Crymogæa

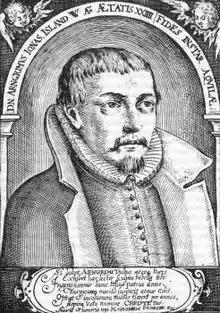
Arngrímur Jónsson

Crymogæa (from Greek Κρυογαια, "ice-land") is a book in Latin written by the Icelandic scholar Arngrímur Jónsson and published in Hamburg in 1609 and again in 1610. It was the first historical description of Iceland since Íslendingabók and the first comprehensive book about the history of Iceland.